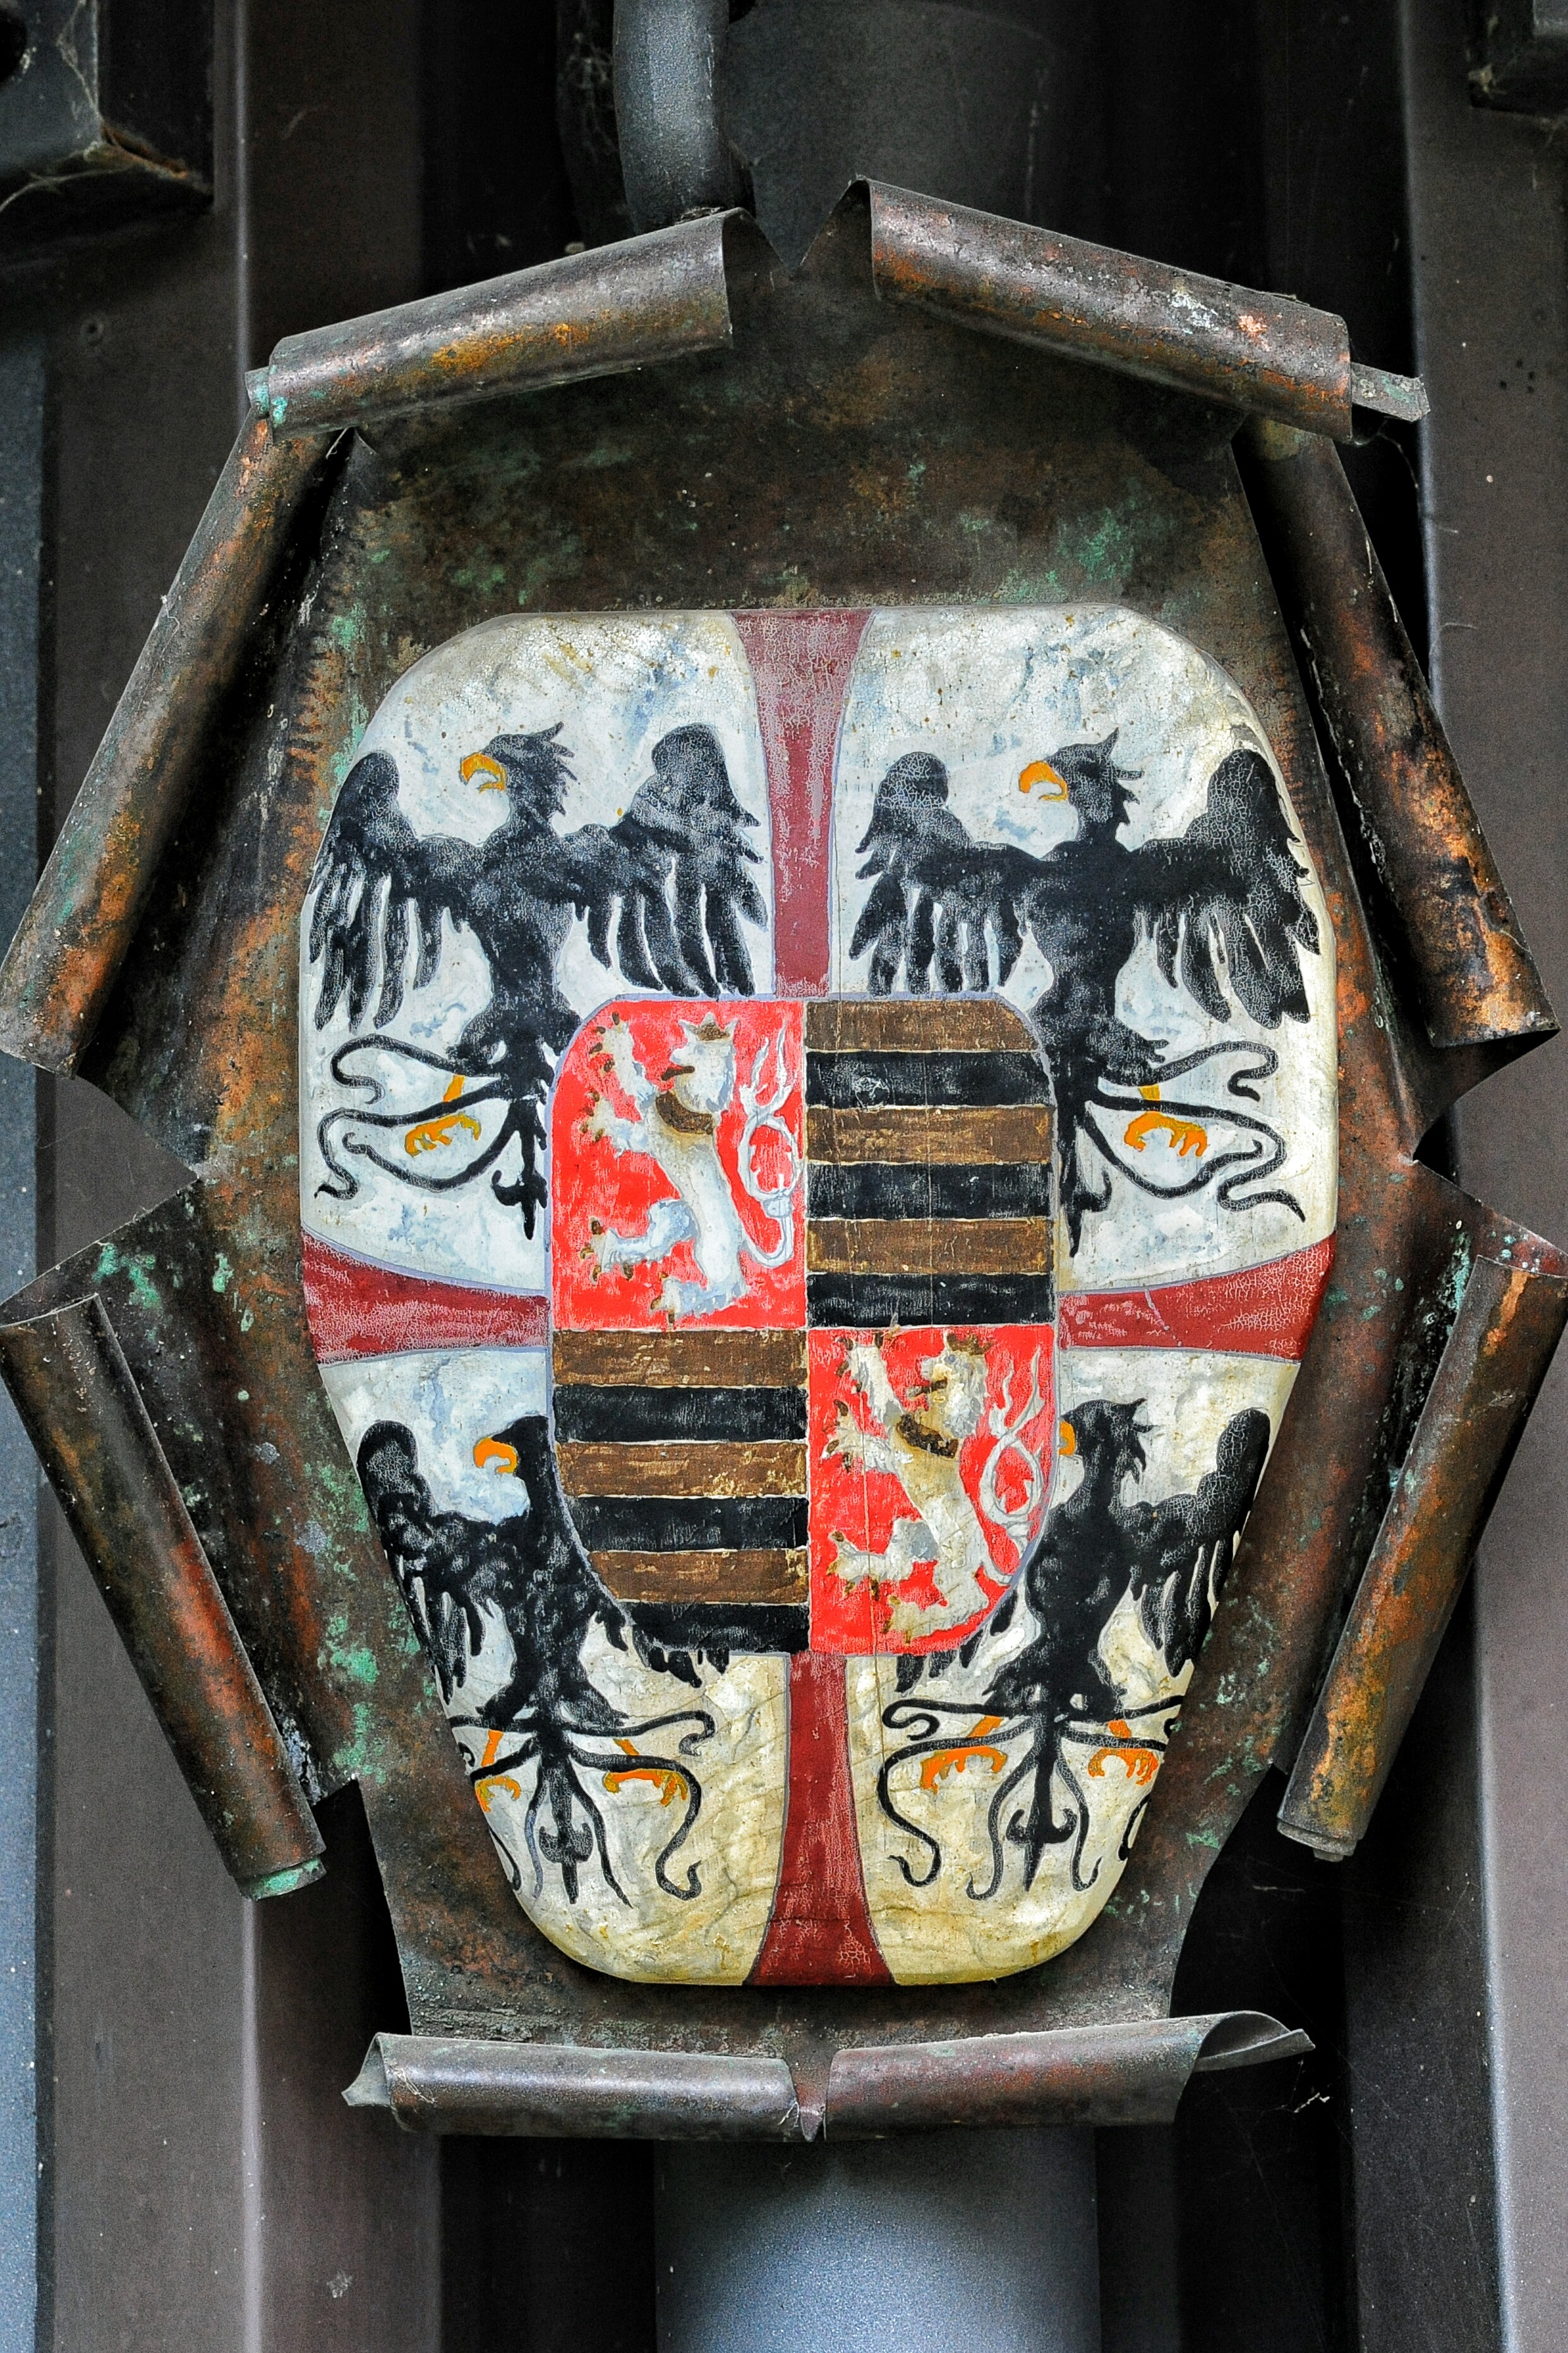
texture, color, paint, painting, street art, art, drawing, coat of arms, the framework